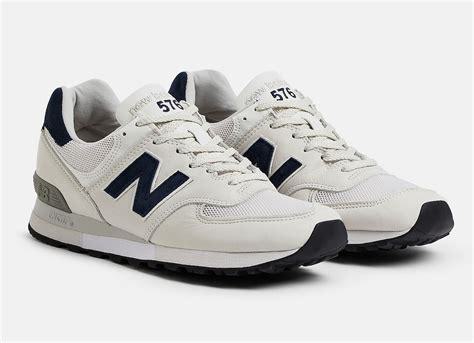
Brand: New
Model: Balance 576